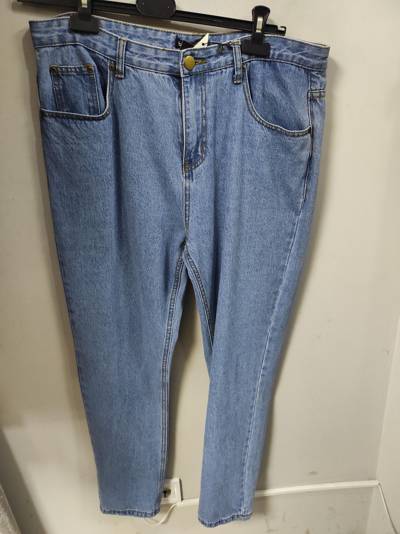
Waste category: clothes